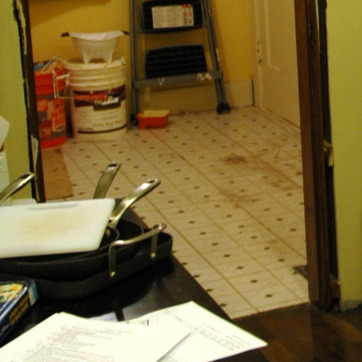
Material: tile